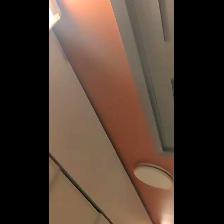
Label: NonHuman